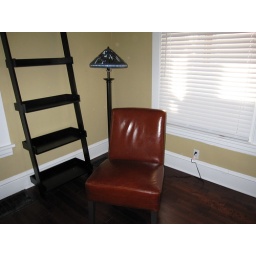
New leather chair in our house